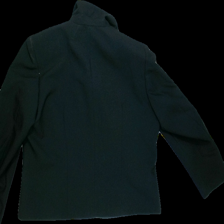
View: back
Type: Blazer
Category: Ladies
Brand: Not in the list
Colors: Black
Material: 100%polyester
Cut: Regular
Size: 44
Season: Autumn
Stains: Minor
Smell: Minor
Price range: 50-100
Recommended usage: Export